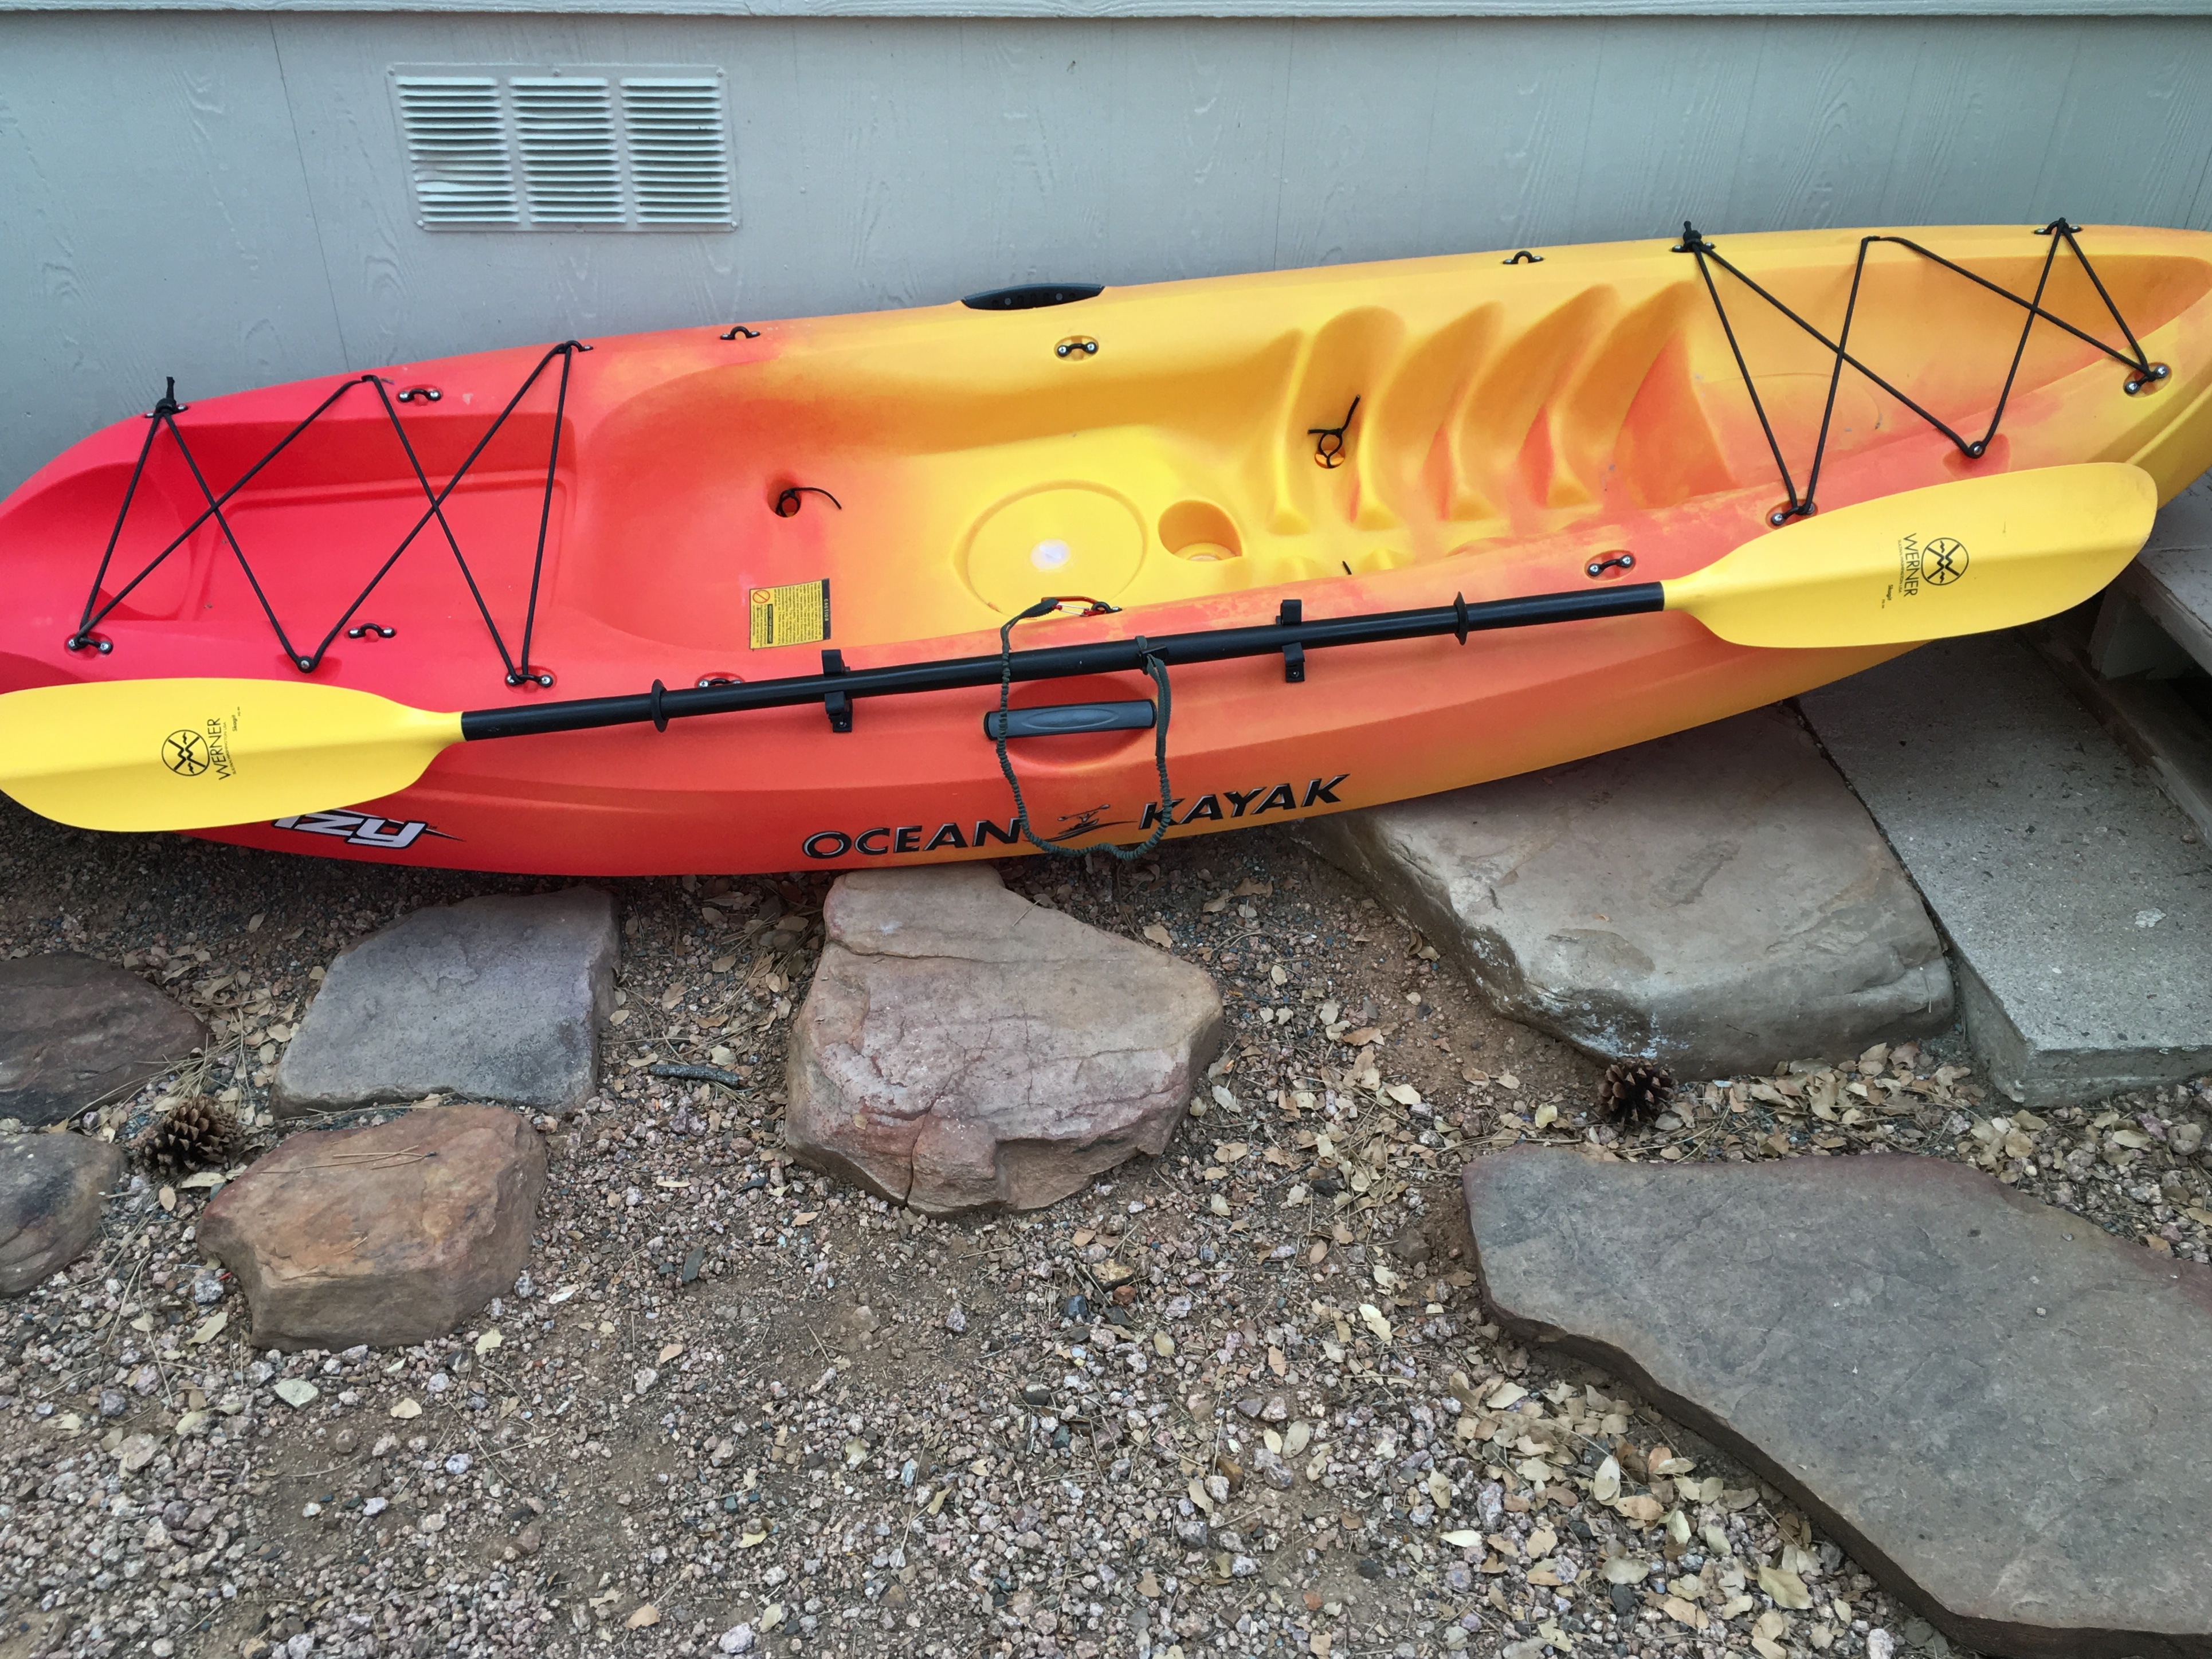
boat, oar, paddle, vehicle, kayak, sports equipment, boating, watercraft, dinghy, inflatable boat, watercraft rowing, boats and boating equipment and supplies